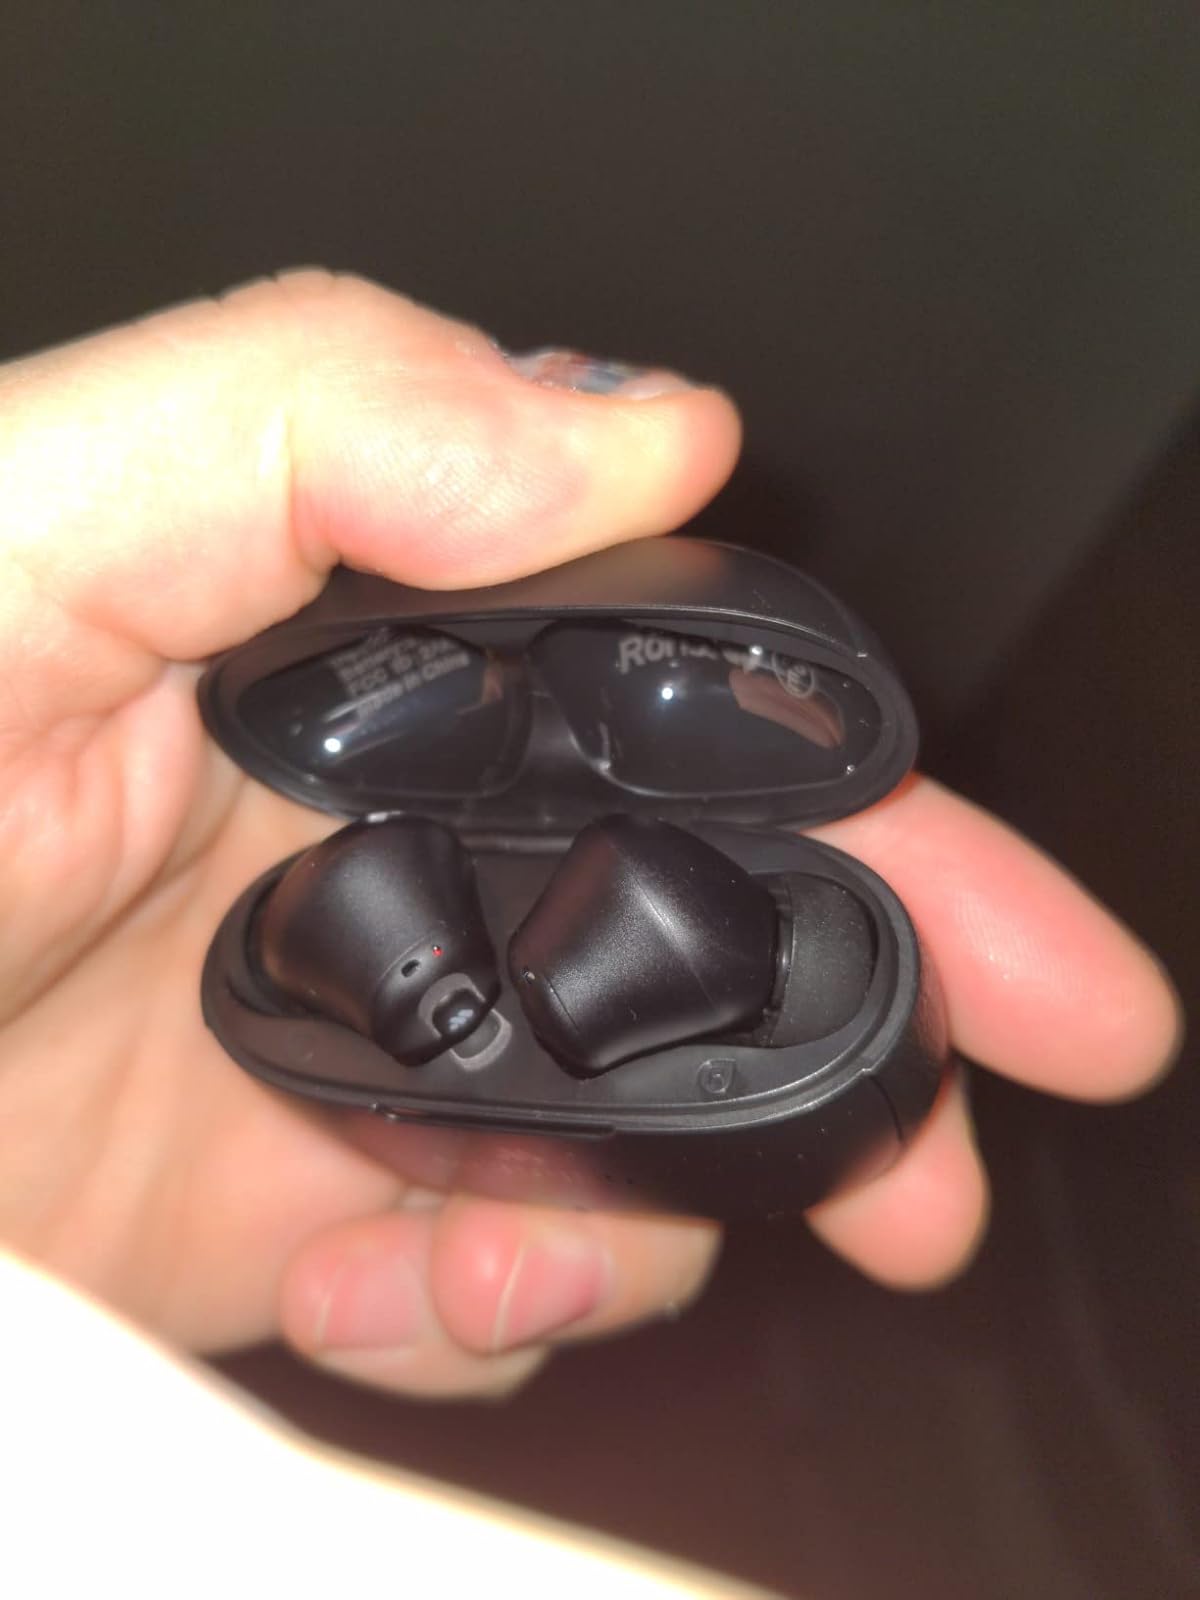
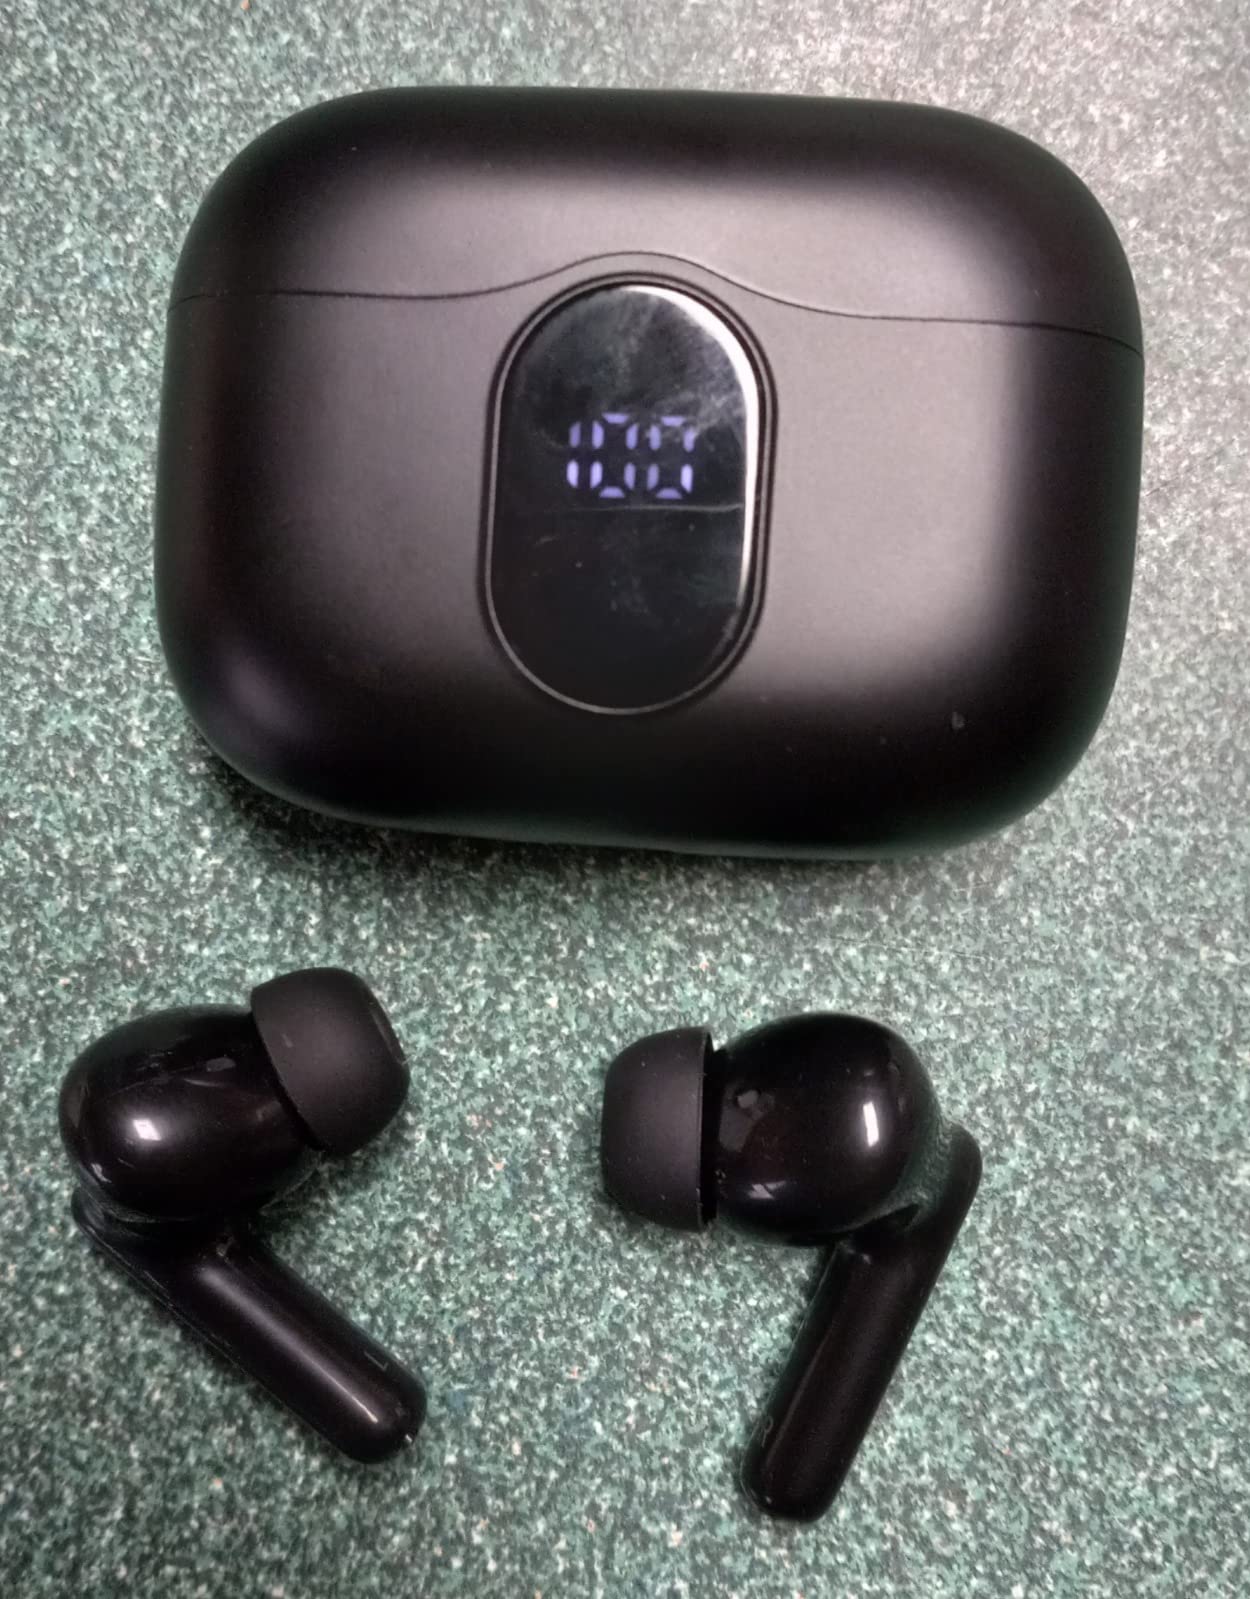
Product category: earbuds
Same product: no